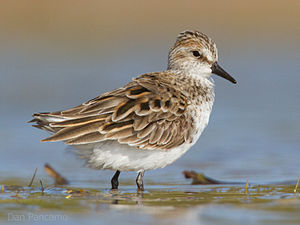
Tyknæbbet dværgryle
Tyknæbbet dværgryle Texas, USA
Tyknæbbet dværgryle er en vadefugl, der yngler i det nordlige Nordamerika og overvintrer i Syd- og Mellemamerika. Den er set nogle få gange i Danmark.